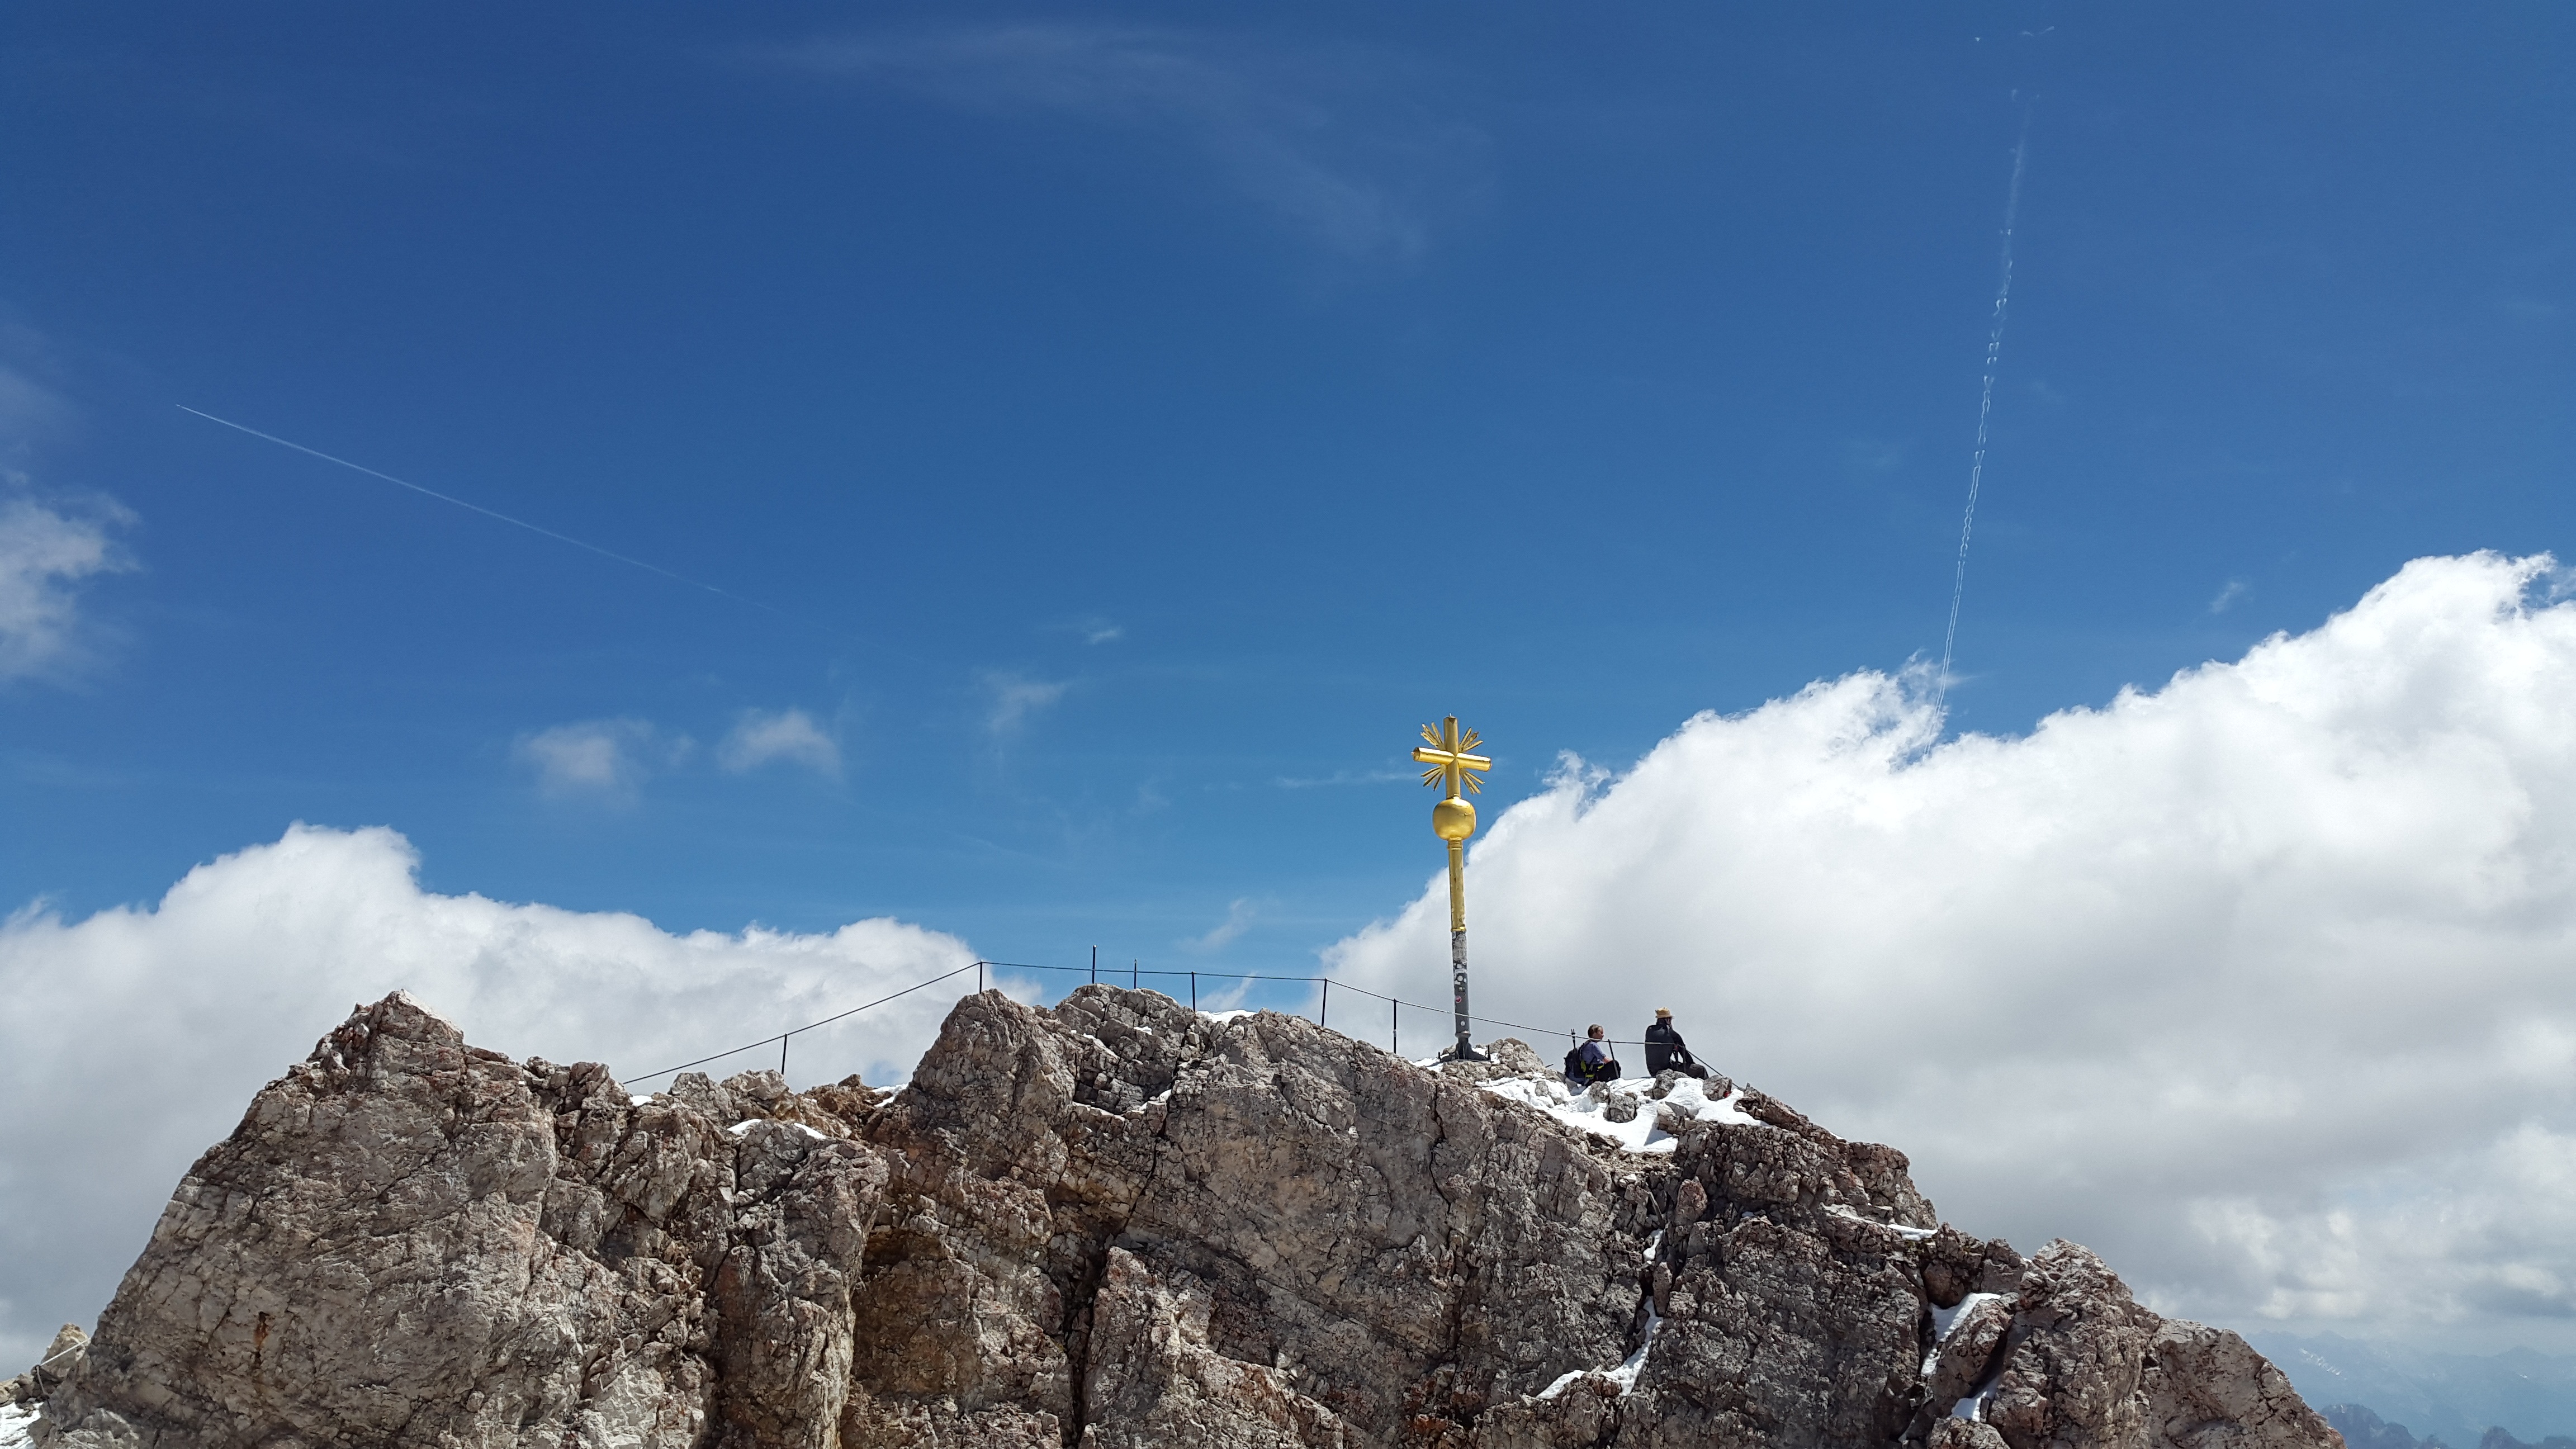
landscape, rock, mountain, snow, cloud, sky, adventure, view, mountain range, recreation, europe, alpine, rocky, steep, cross, ridge, summit, height, mountaineering, sports, mountains, alps, germany, zugspitze, landform, allg u, ostallg u, summit cross, outdoor recreation, zugspitze massif, mountainous landforms, weather stone, wetterstein massif